USS Cabot (CVL-28)

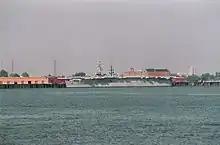
"Cabot" in New Orleans in 1995.

In 1967, after over twelve years in "mothballs", "Cabot" was loaned to Spain, in whose navy she served with the name of and was equipped with the AV-8S Matador. The loan was converted to a sale and USS "Cabot" was stricken from the Naval Vessel Register on 1 August 1972. "Dédalo" was stricken from the Spanish Navy in August 1989 and given to a private organization in the U.S. for conversion to a museum ship.